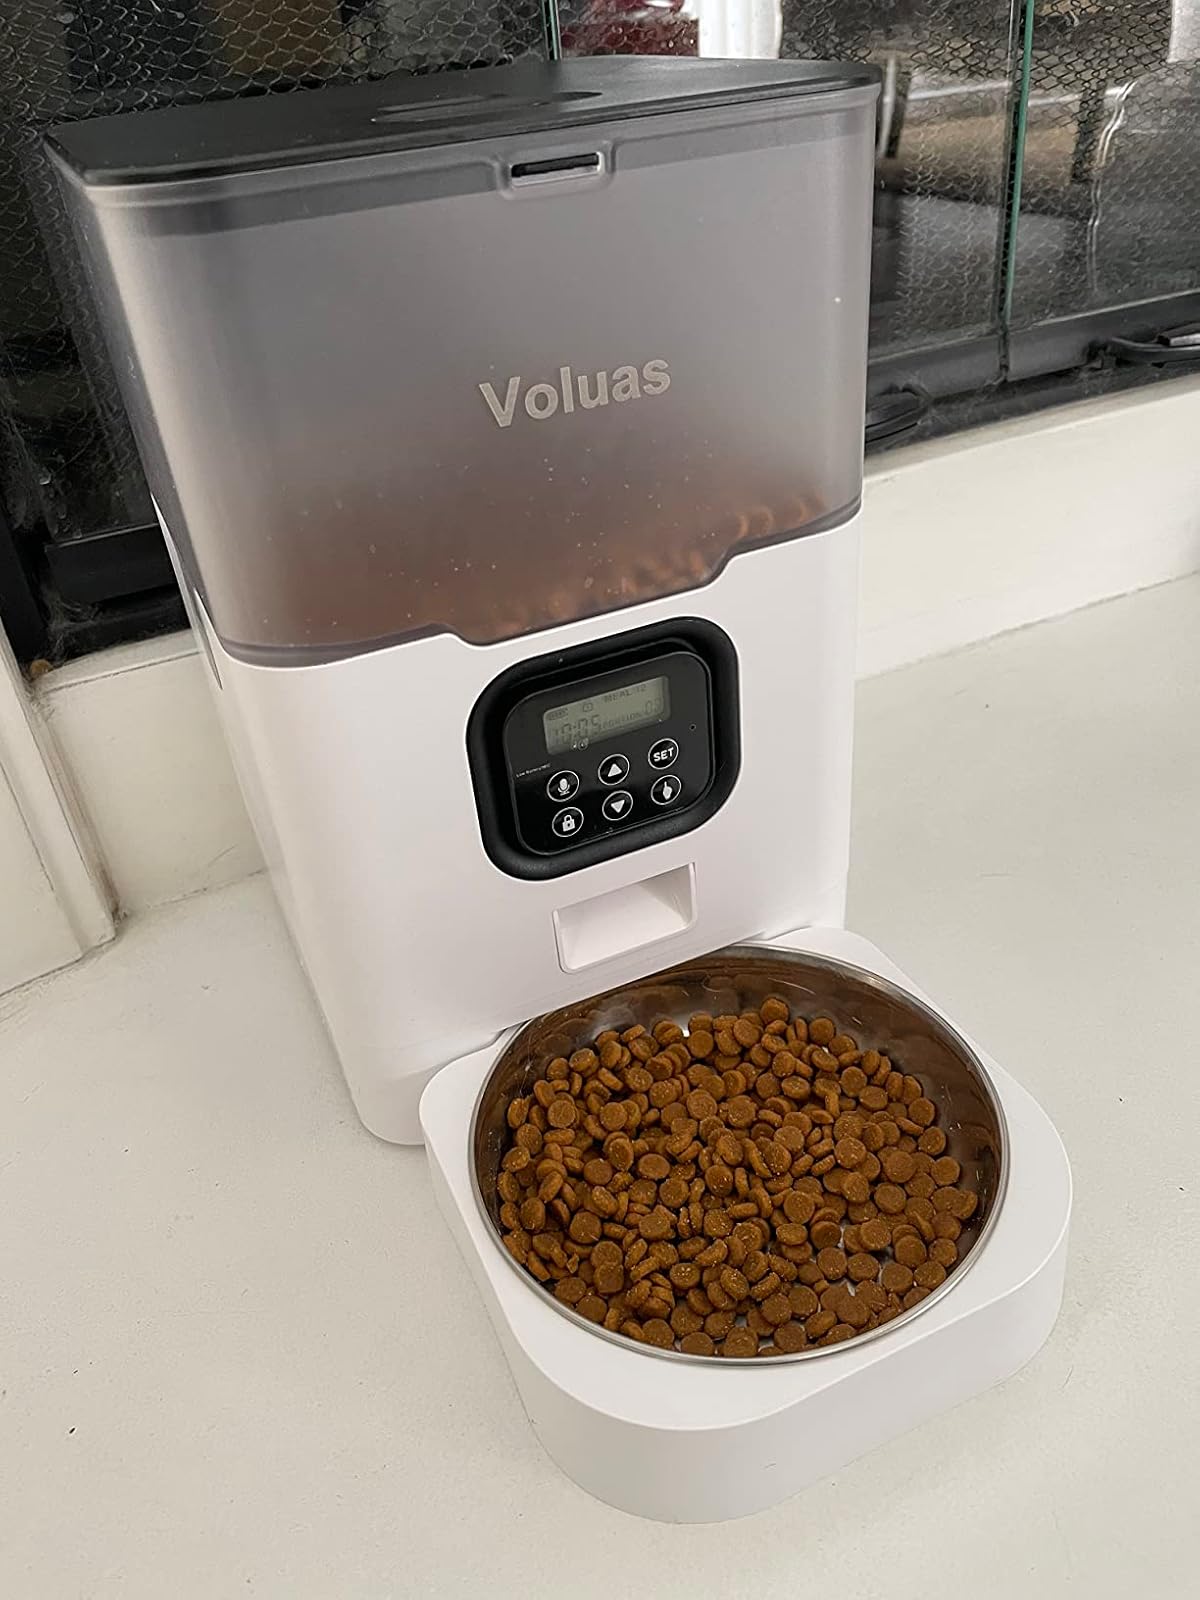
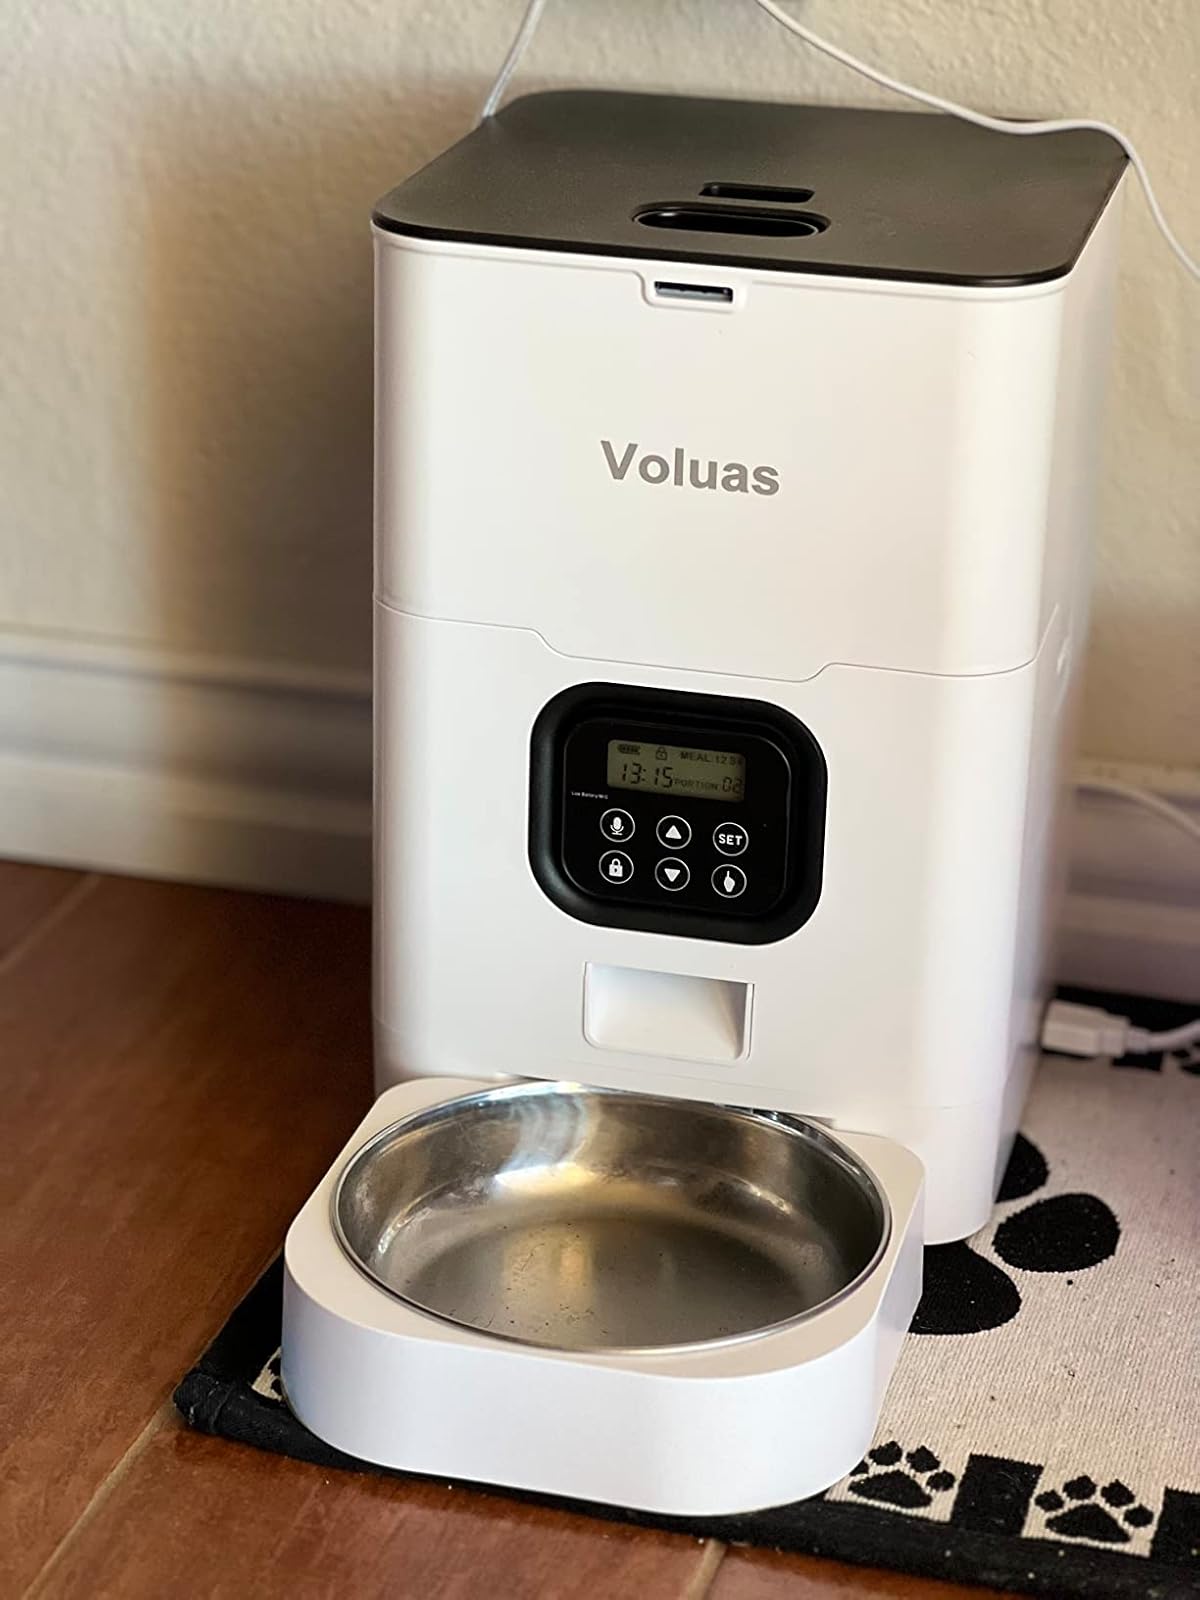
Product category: items_feeder
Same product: no